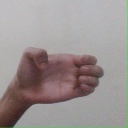
अक्षर: ख